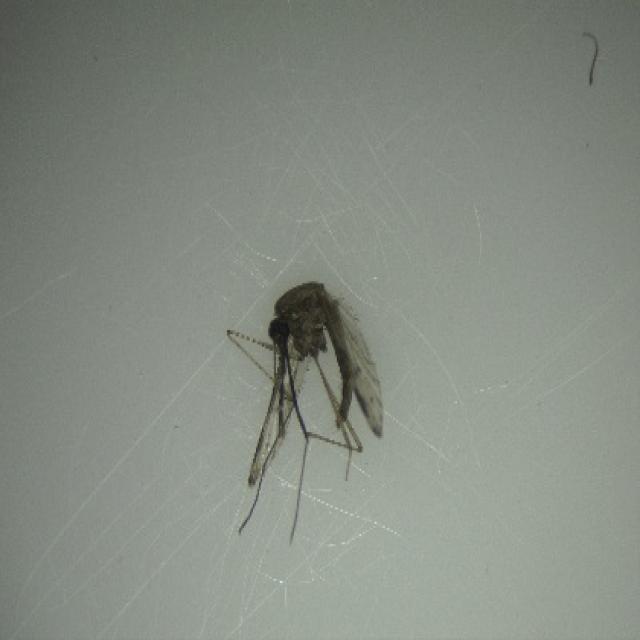
Species: anopheles_sinensis